Canberra Museum and Gallery

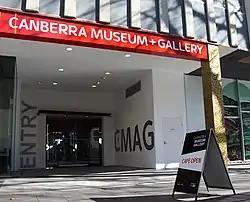
Entrance of museum

Canberra Museum and Gallery is an art gallery and museum in Canberra, the capital of Australia. It is located in Civic Square, on London Circuit, in Civic in the centre of the city. The gallery was opened on 13 February 1998.